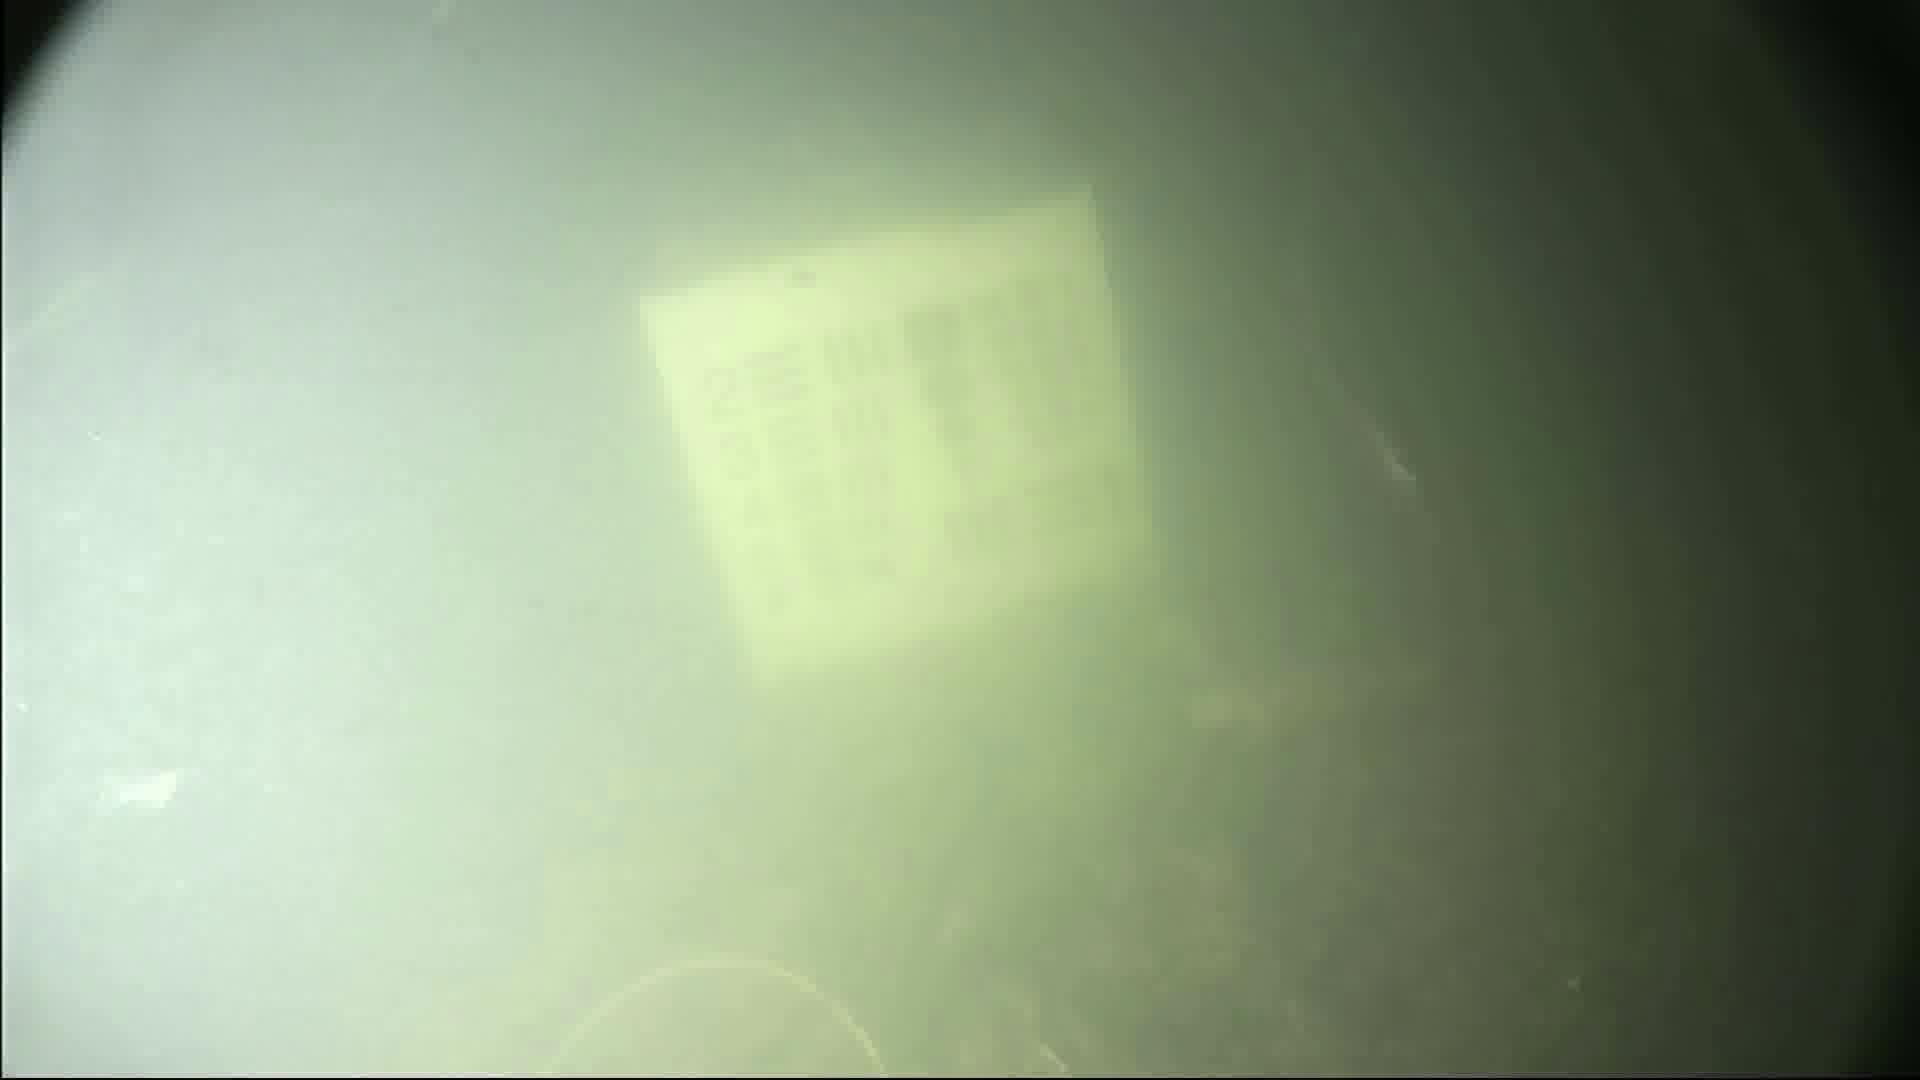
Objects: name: shrimp
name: small_fish